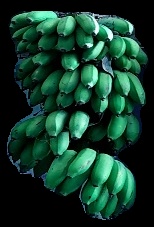
Variety: rasbale
Grade: grade2